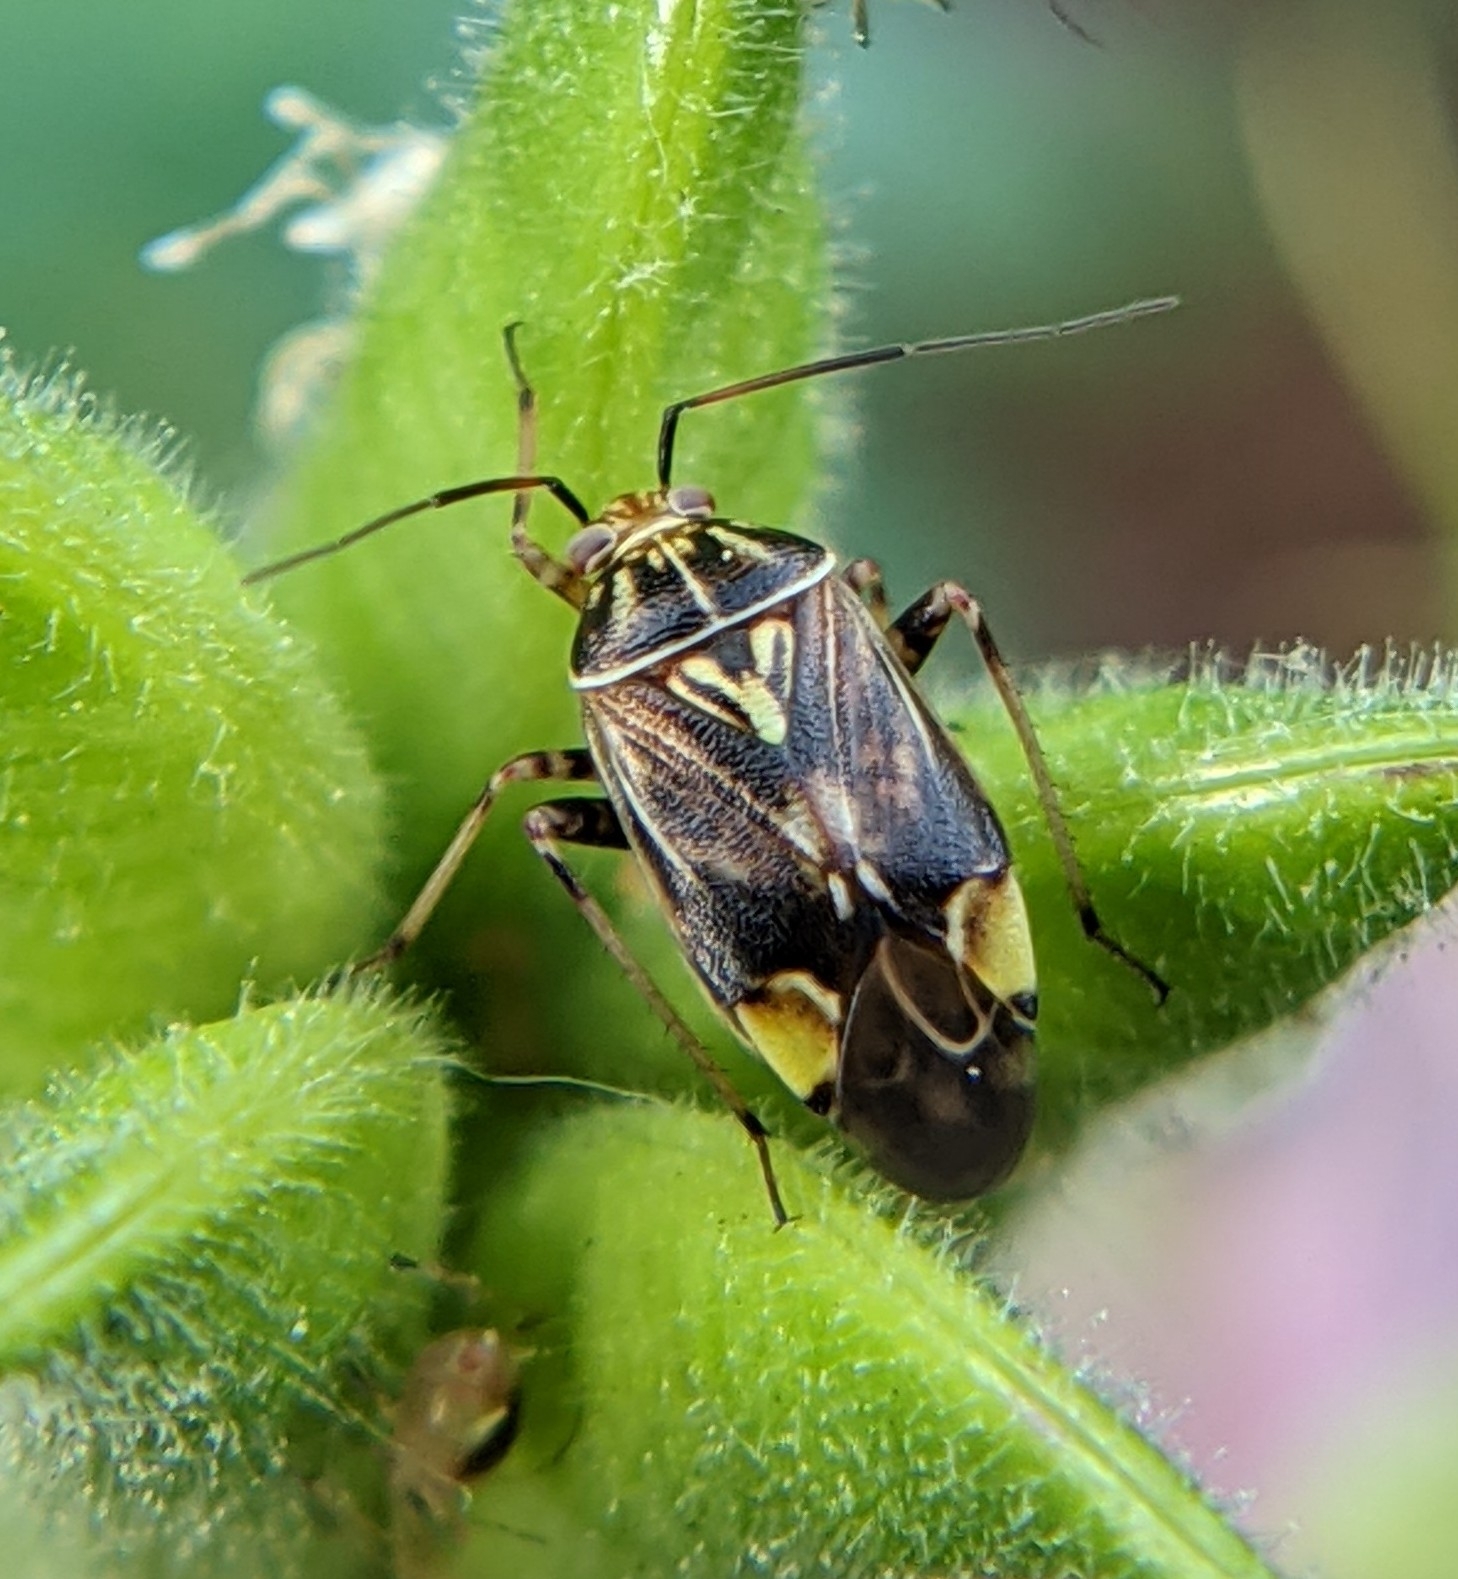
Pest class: lygus_bug